Cathy Giessel

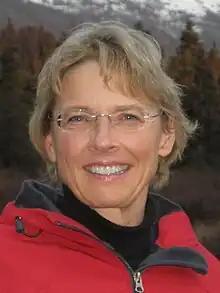
Giessel in 2011

Catherine Andrea Giessel (née Bohms; born November 9, 1951) is an American politician. A member of the Republican Party, she has served as Majority Leader of the Alaska Senate since 2023. From 2013 to 2021, Giessel represented District N in the Alaska Senate, including Northeast Anchorage, Anchorage Hillside and the Turnagain Arm communities of Bird, Girdwood, Indian, and Anchorage, all within the Municipality of Anchorage. First elected in 2010 while identifying with Tea Party values, she has also served as the vice-chair of the state Republican Party and had a career in nursing. Following redistricting, she was elected to a different senate seat in 2012. Giessel serves as chair of the Resources Committee and is a member of the Senate Majority Caucus. After Senate President Pete Kelly was unseated in 2018, Giessel was elected president of the Alaska Senate, a post she held until 2021. Giessel returned to the Alaska Senate in 2023, representing the newly configured District E after defeating incumbent Republican Roger Holland. She serves as Senate majority leader in the 33rd Legislature, overseeing a coalition caucus of eight Republicans and nine Democrats.